Diphu Government College

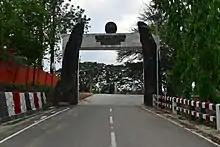
Campus gate to Diphu Govt. College Campus.

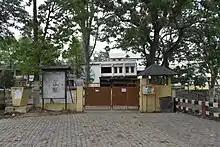
Gate to Diphu Govt. College building

The motto of the college “Ano Bhadrah Kratavyo Yantu Vishwatah” is a Sanskrit verse taken from the Rig Veda. The meaning of the verse/motto is “Let noble thoughts come to us from every side”. The Motto was adopted by Prof. Udai Bhanu Pandey, former Principal of the college.